Toucheng Old Street

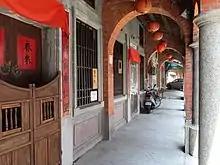
View of the arcades

Buildings along the street show the history of Taiwan architectural history, in which there are old buildings with various architectural styles. Recently, the old street has been undergoing transformation to have more artworks installed along the corridor with 3D paintings sponsored by the central government for the amount of NT$9 million, which is expected to be completed by December 2018.